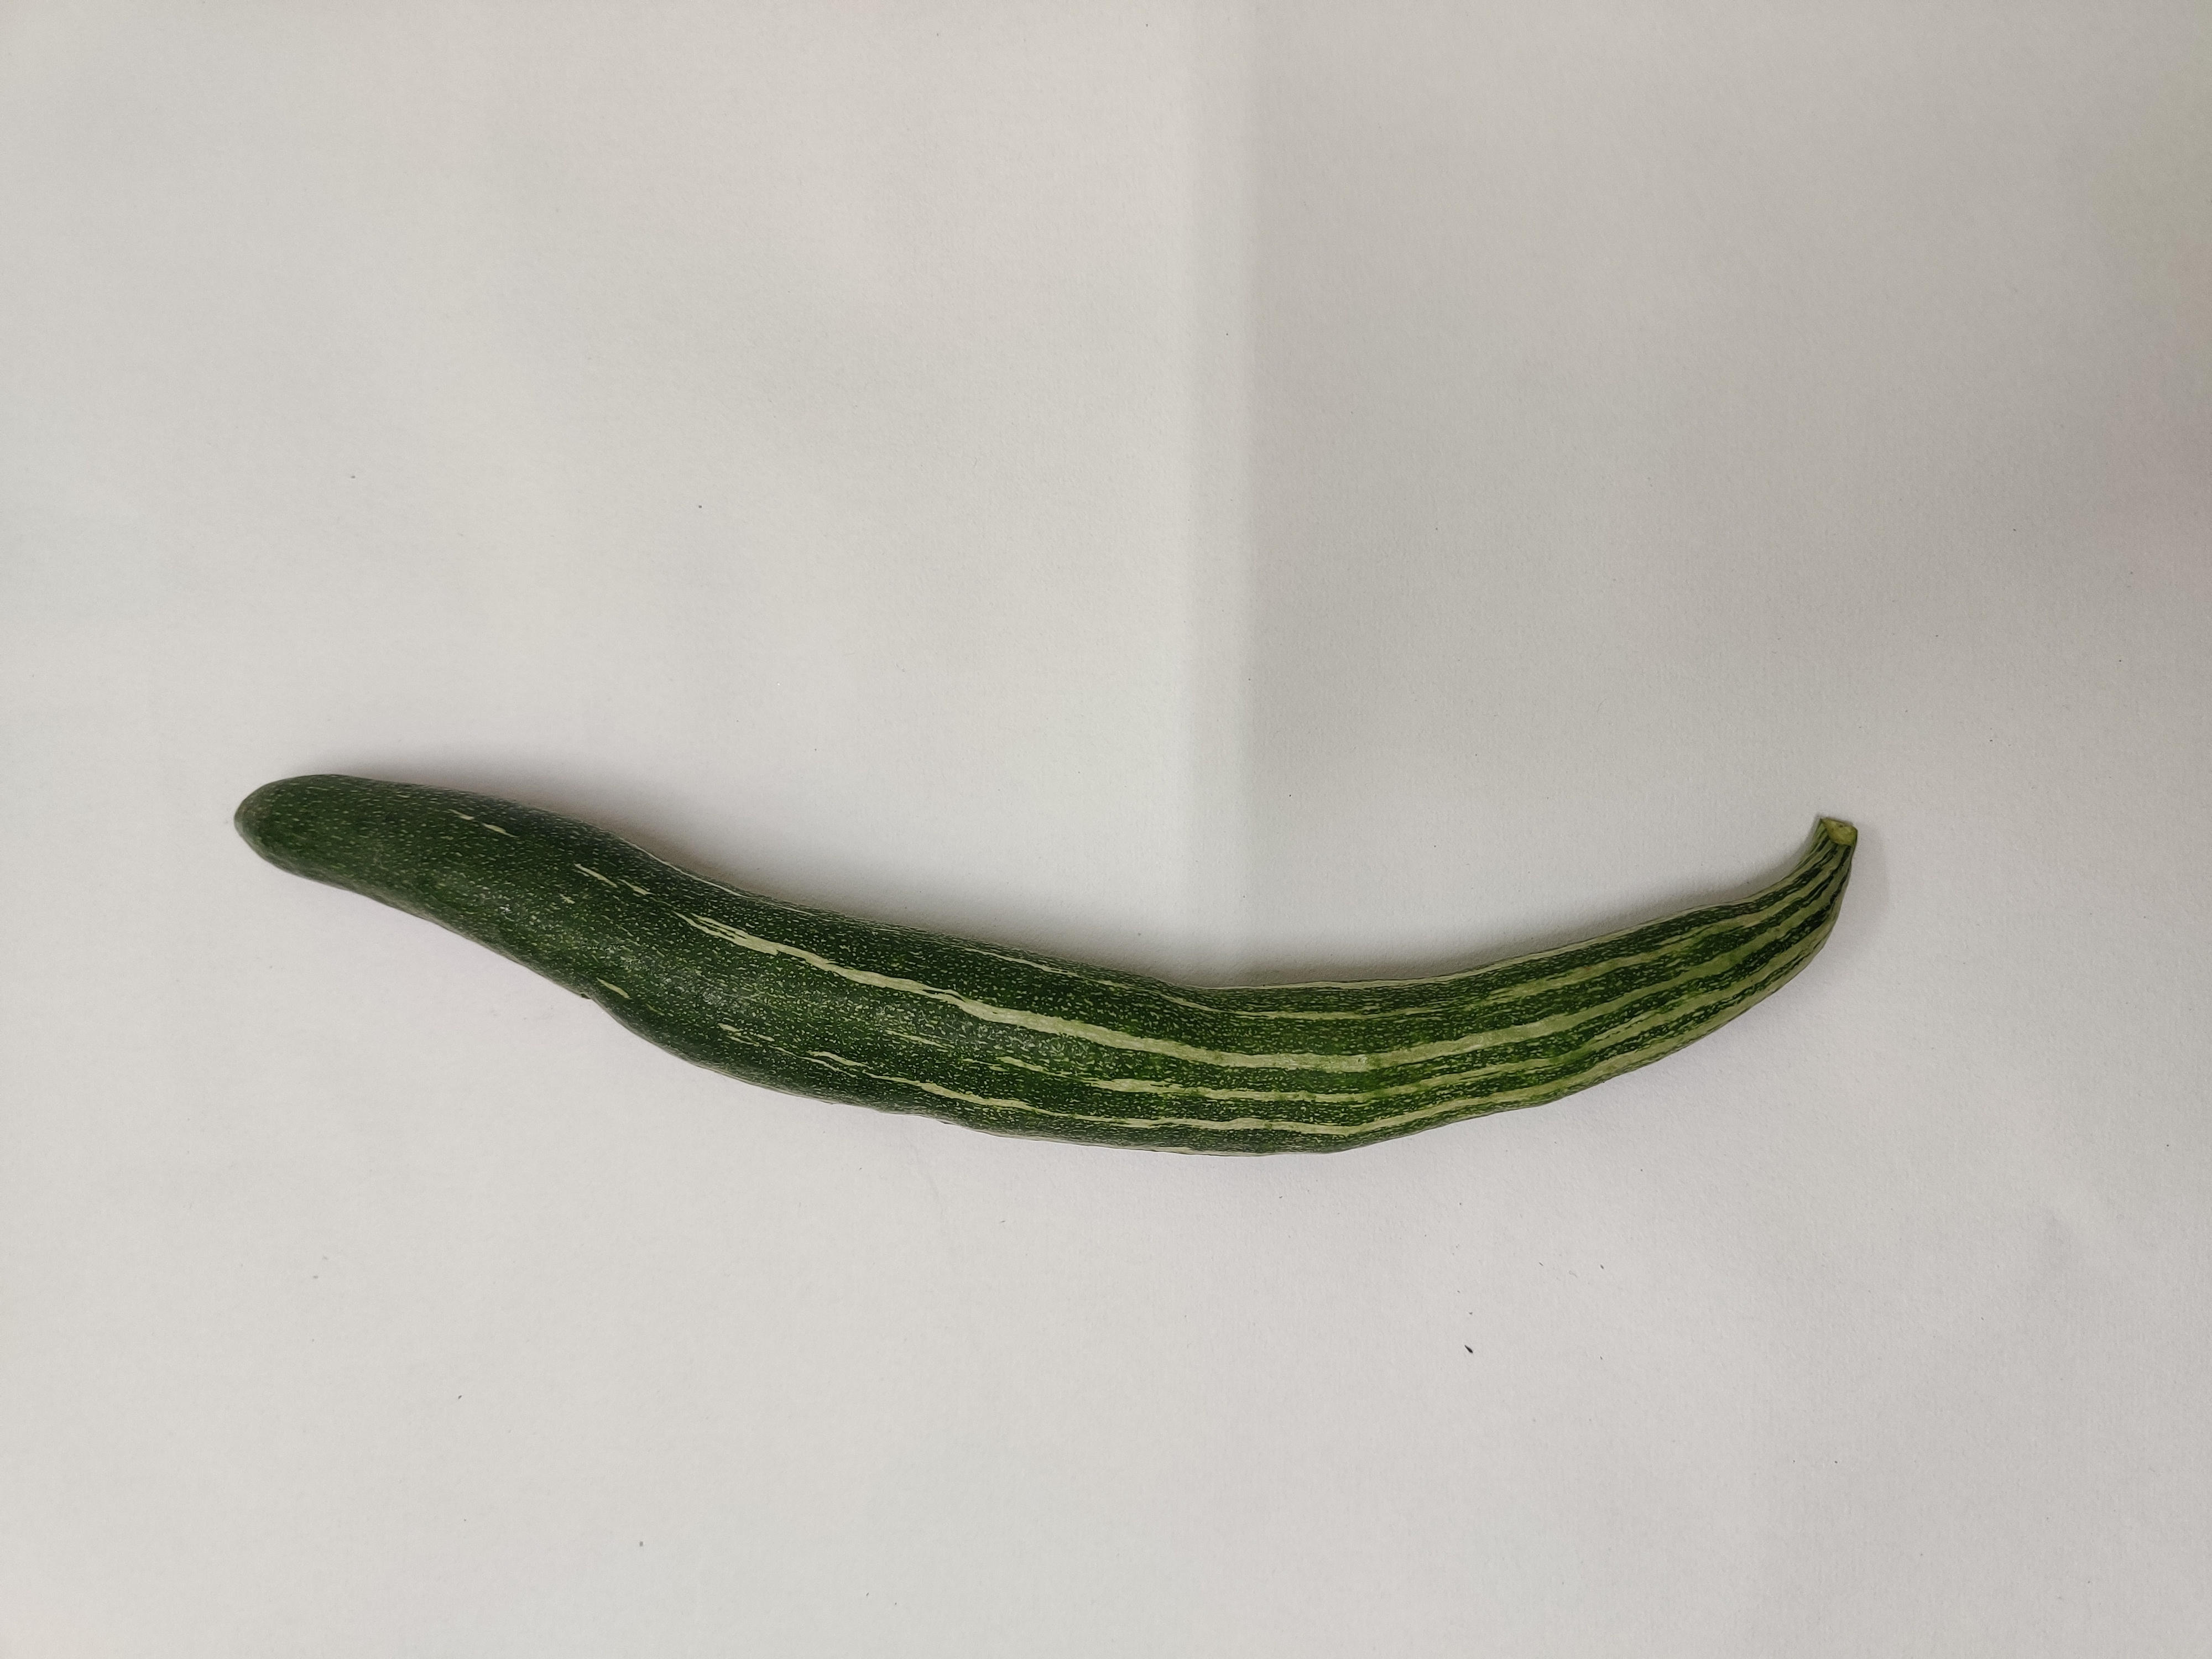
Crop: Snake Gourd
Condition: Fresh